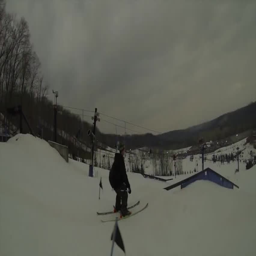
a skier jumps onto a handrail , swiftly slides down on it